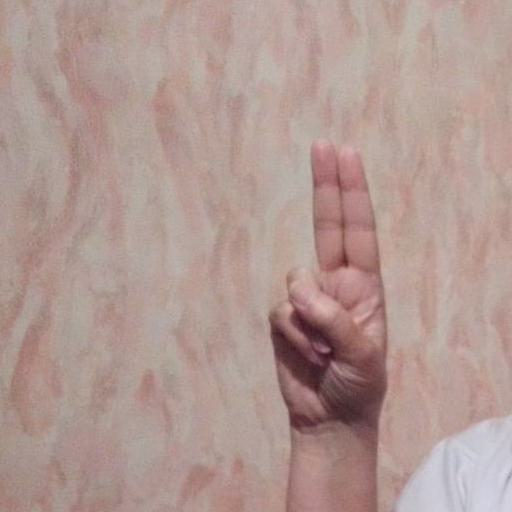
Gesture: two_up